Ippolito Caffi

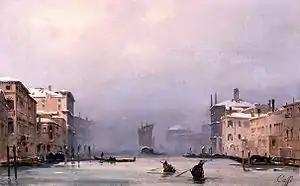
Snow and Fog on the Grand Canal (1840)

The first work of his that created a sensation was "Carnival at Venice". This was exhibited at Paris in 1846, and was admired for its brilliant effects of light. Veiled light and heavy atmosphere are the main elements of "Venice in the Snow" (1850; Trieste, Revoltella Museum). Caffi travelled extensively in Italy, the Orient (1843–4) and around Europe (1850s), recording his experiences in numerous sketches. Extremely prolific, he received many commissions for paintings and frescoes throughout Italy. A fervent patriot, he painted many episodes of the Risorgimento (e.g. the "Arrival of Victor Emanuel II in Naples", 1860–61; Venice, Ca’ Pesaro; large version, Turin, Museo Nazionale del Risorgimento Italiano). He joined revolutionary movements in Venice in 1848, and had to retire into Piedmont. His aim of commemorating in paint the first Italian naval engagement was frustrated when the "Re d'Italia", on which he travelled, was destroyed on 20 July 1866 by the Imperial Austrian Navy at the battle of Lissa, drowning him along with his comrades.